1977 24 Hours of Le Mans

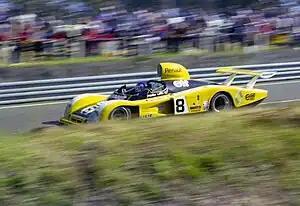
Patrick Depailler in a Renault-Alpine A442

Renault-Alpine had also chosen not to run in the Championship, to make a major effort for the Le Mans win before focusing on Formula 1. Extensive work was done on the A442: it was lengthened to improve handling and larger, 14" front wheels fitted to allow bigger brakes. Aerodynamic testing was done on unopened "autoroutes" and in four separate endurance runs at the modern Circuit Paul Ricard. The test-car covered over 11,000 km. Renault engineers found the failure of the single car last year had been the low-grade fuel used. The company spent FF3 million (£400,000) and sixty pit-crew were on hand to support an all-out effort.